Lithuanian Military Police

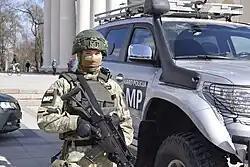

Military policemen participate in multinational operations and exercises. They already participated in international missions in Bosnia and Herzegovina, missions in Iraq, multinational exercises Amber Hope, Baltic Challenge, Baltic Eagle, Strong Resolve, Rescuer-Medceur, where they maintained security of military transport and public order. Any person serving in the National Defence System or having served in the compulsory military service, after passing an established selection process can be accepted to Military Police.